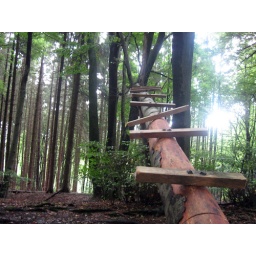
found in the forest near my house